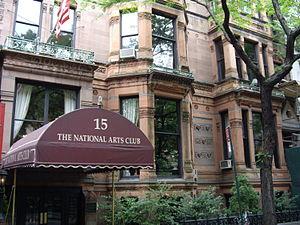
Les National Historic Landmarks de New York sont les sites historiques d'intérêt national de la ville de New York aux États-Unis.